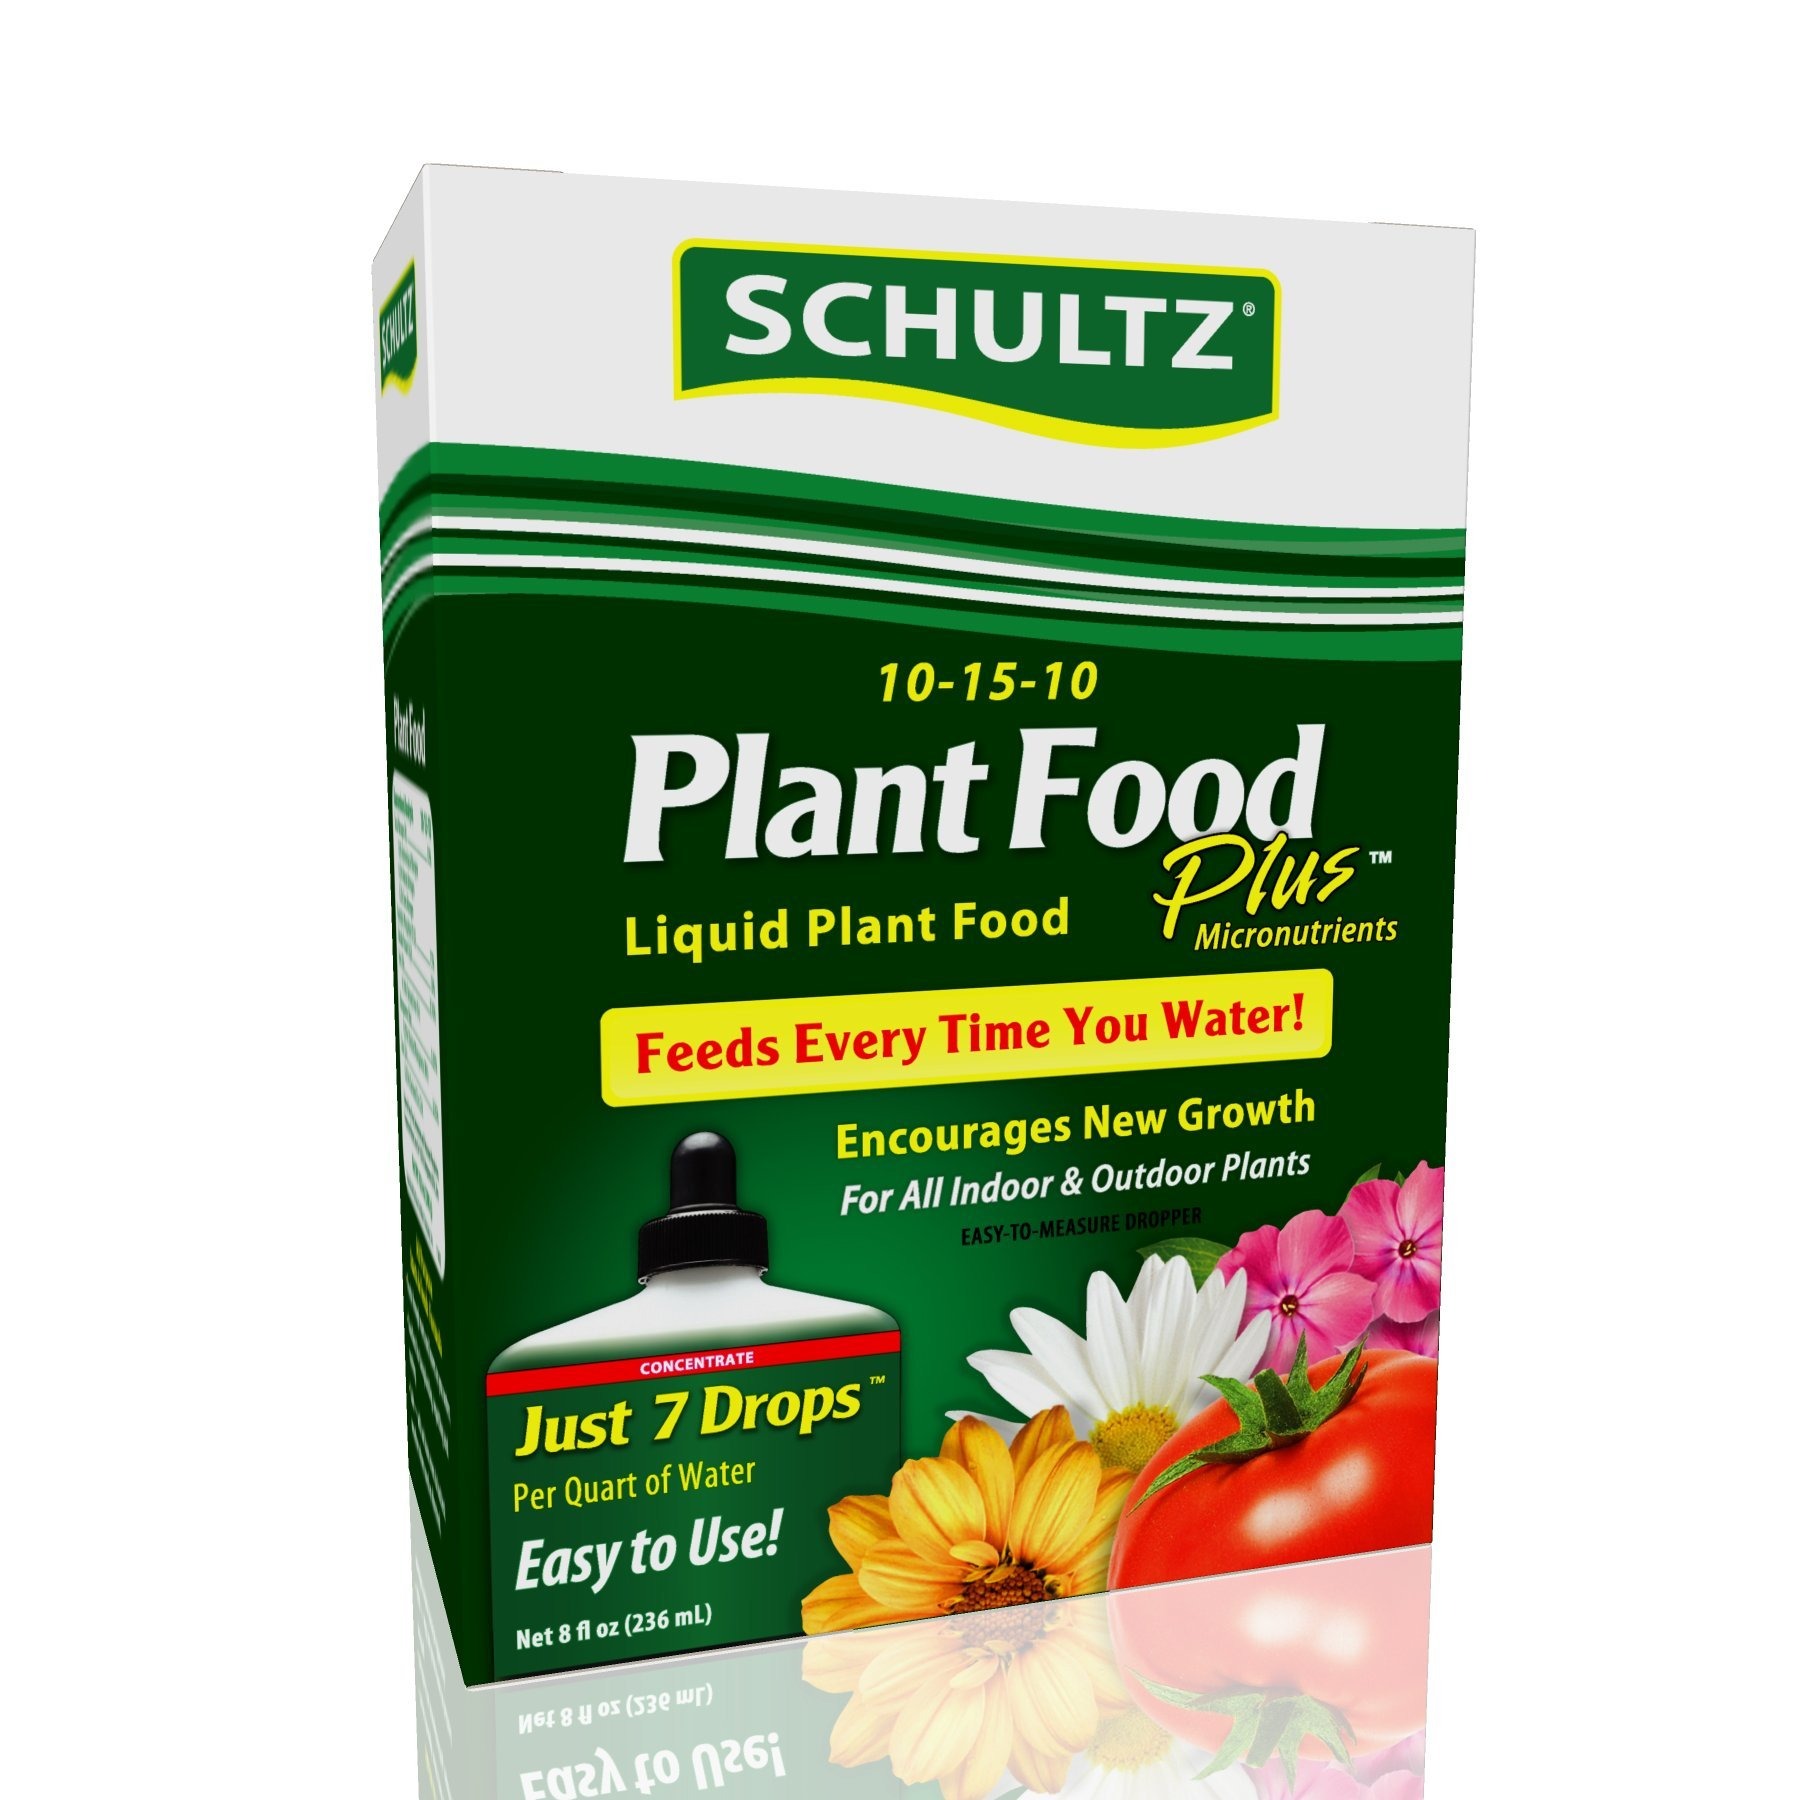
Item Name: Schultz All Purpose Liquid Plant Food 10-15-10, 8 Ounce
Bullet Point 1: For all indoor and outdoor plants
Bullet Point 2: Encourages new growth
Bullet Point 3: Easy-To-Measure dropper
Value: 1.0
Unit: Count

Price: 13.65